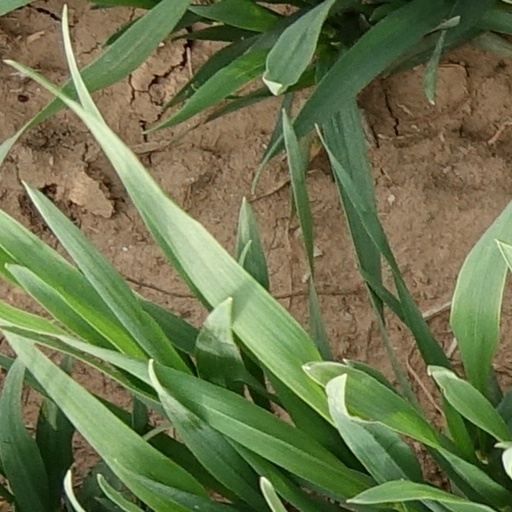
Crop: wheat